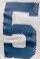
Number: 5